Mamie Smith

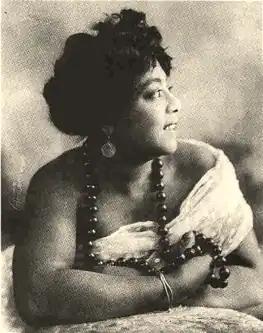

Mamie Smith ( Robinson; May 26, 1891 – August or September 16, 1946) was an American singer. As a vaudeville singer, she performed in multiple styles, including jazz and blues. In 1920, she entered blues history as the first African-American artist to make vocal blues recordings. Willie "The Lion" Smith (no relation) described the background of these recordings in his autobiography "Music on My Mind" (1964).